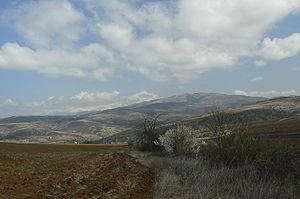
La Vérila est une montagne en Bulgarie. Elle se trouve au sud des monts Vitocha, au sud-ouest des monts Plana et au nord du massif du Rila. Son sommet est le pic Goljam Debelec.